QBZ-95

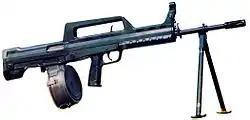
A QJB-95 LSW with a drum magazine and bipod

This is a shorter and lighter version of the standard rifle. From pictures seen, the QBZ-95B is seen issued only to naval officers, most likely due to the limited room in naval vessels that would preclude the full length rifle being used in close quarters. Its shorter barrel prevents a grenade launcher or bayonet from being attached, and it has an AKS-74U style muzzle booster.